Droxford railway station

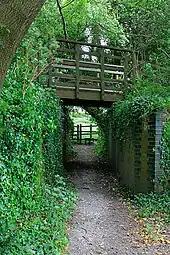
Path through a steep-sided cutting

On the outbreak of the First World War in 1914, Britain's railway network was taken into government control. While initially there was little impact on services through Droxford, the need to prioritise military needs and the transfer of railway equipment to France caused a reduction in services on the line. As the war went on, wartime shortages meant there were few goods available in the shops while labour shortages led to a rise in household incomes. Consequently, holidays increased in popularity as there was little else on which people could spend their money, causing an increase in passenger numbers on the Meon Valley railway which connected London to picturesque country villages and busy coastal resorts. The increased popularity of holidays and a national shortage of rolling stock and skilled railway staff led the government to take drastic measures. Fares were increased by 50 per cent, special holiday trains were abolished, along with almost all concessionary tickets, and a new intentionally slow timetable was introduced. The measures were not as successful in curbing demand as the government had hoped, and passenger numbers fell by only 7 per cent.